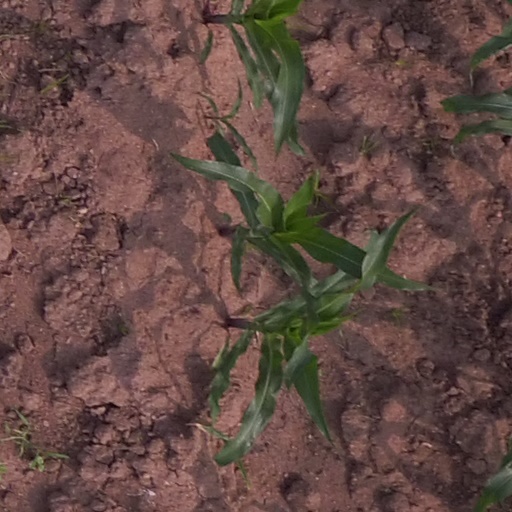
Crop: maize; corn